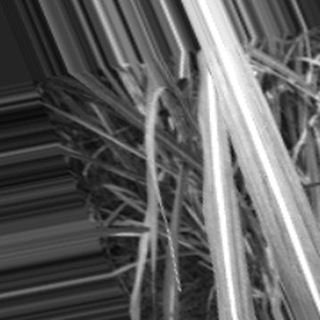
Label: sugarcane_bacterial_blight